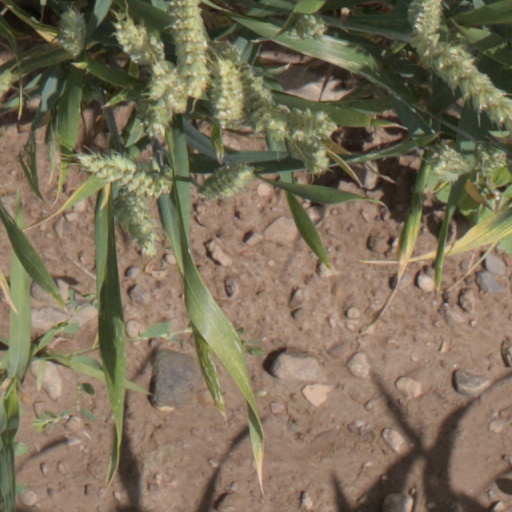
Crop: wheat